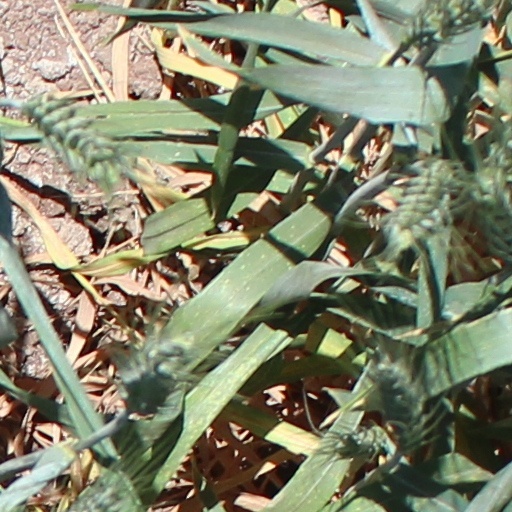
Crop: wheat